The North (professional wrestling)

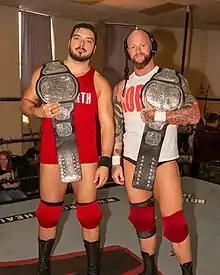
Ethan Page (left) and Josh Alexander (right) performing as The North with the Impact World Tag Team Championship belts in August 2019.

The North was a Canadian professional wrestling tag team, consisting of Ethan Page and Josh Alexander in Impact Wrestling, where they are former two time World Tag Team Champions. Their first reign with the title was the longest reign in the history of the Impact World Tag Team Championship. They also competed for various promotions on independent circuit.